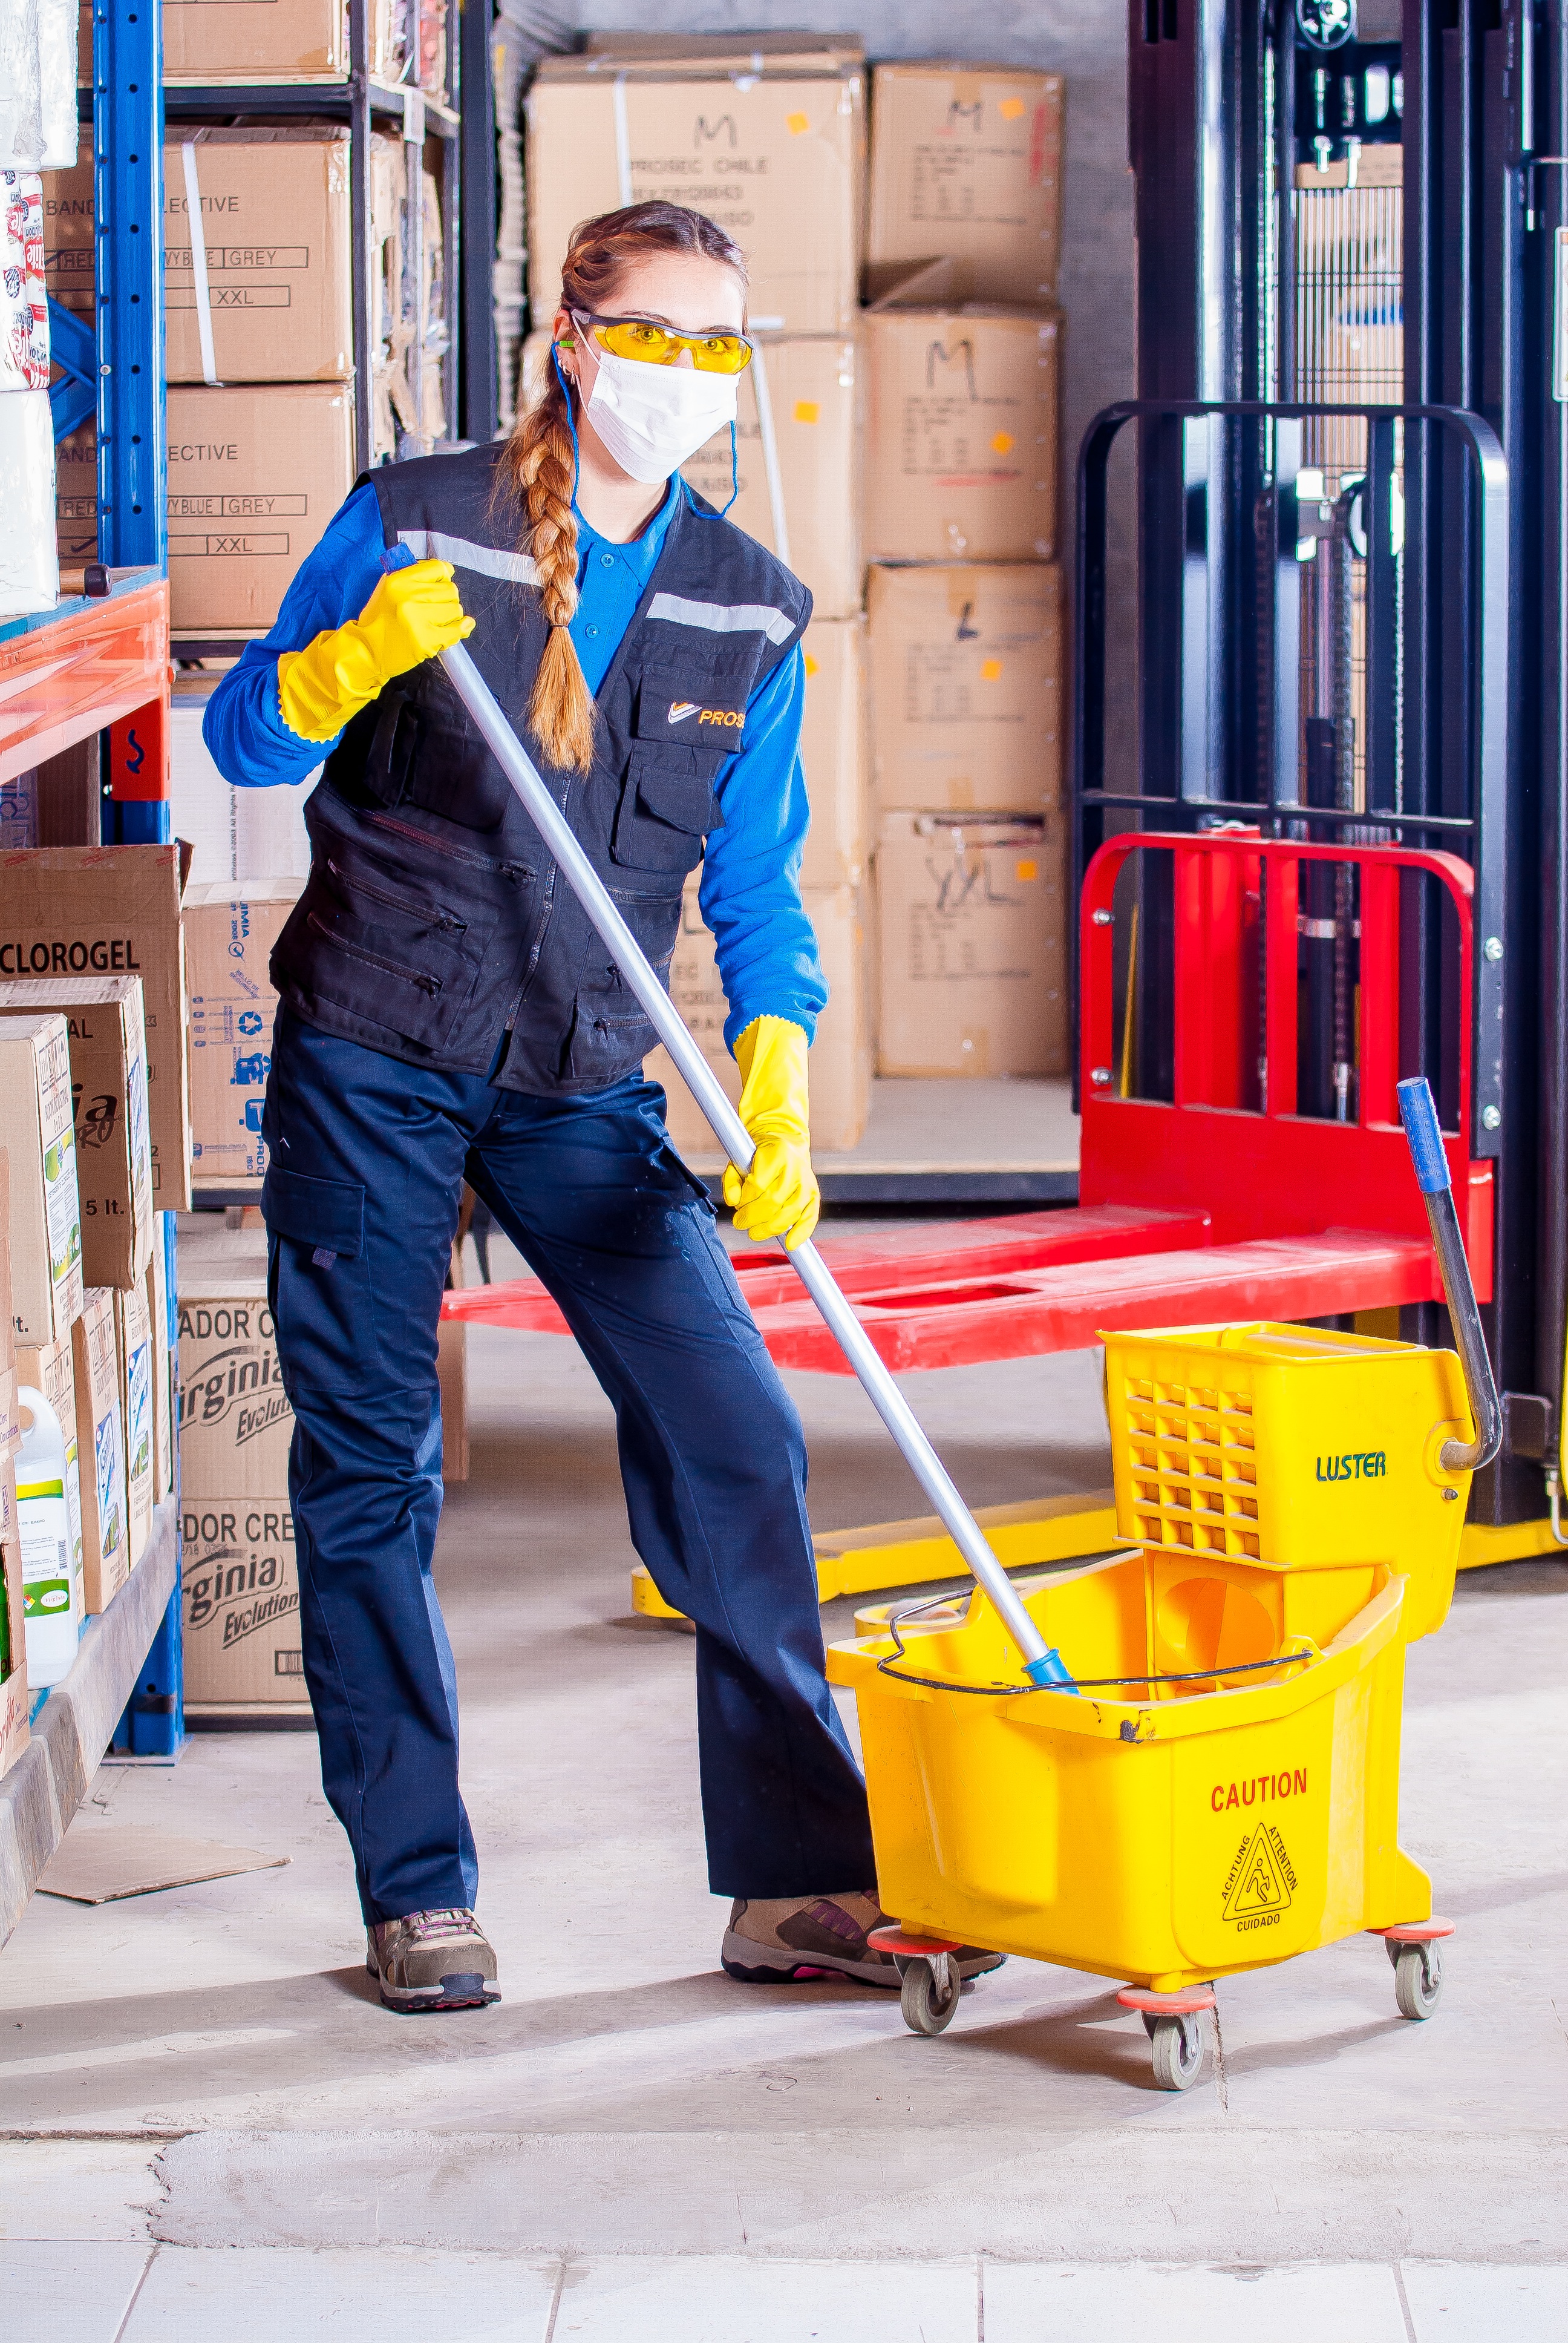
mobile, model, clean, communication, industrial, toilet, yellow, security, shoes, face, worker, mask, women, mop, cleaning, cellular, manufactures, vest, gloves, bella, supervisor, personal protection, logistic, cleanliness, construction worker, work clothes, industrial safety, protective goggles, mandatory, respirator, shoes safety